Mary Higgins Clark

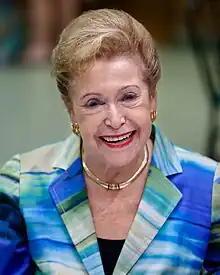
Higgins Clark in 2012

Mary Higgins Clark (born Mary Theresa Eleanor Higgins; December 24, 1927 – January 31, 2020) was an American author of suspense novels. Each of her 51 books was a bestseller in the United States and various European countries, and all of her novels remained in print , with her debut suspense novel, "Where Are the Children?", in its 75th printing.